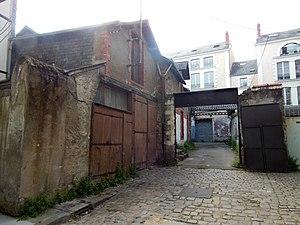
Vue de la cour du 9, allées des Tanneurs, à Nantes (France). En ce lieu se trouvait le ""garage de l'Hôtel de Ville"" qui était tenu par Raymond Demy, le père du cinéaste français Jacques Demy. La famille y était également domiciliée"
Jacques Demy, né le 5 juin 1931 à Pontchâteau et mort le 27 octobre 1990 dans le 14ᵉ arrondissement de Paris, est un cinéaste français.
Jacquot de Nantes est un film français réalisé par Agnès Varda, sorti en 1991.
L'allée des Tanneurs est une voie du centre-ville de Nantes, en France. Il s'agit d'un ancien quai qui bordait la rive droite du cours de l'Erdre, dont le comblement d'une portion permit la création du cours des 50-Otages.